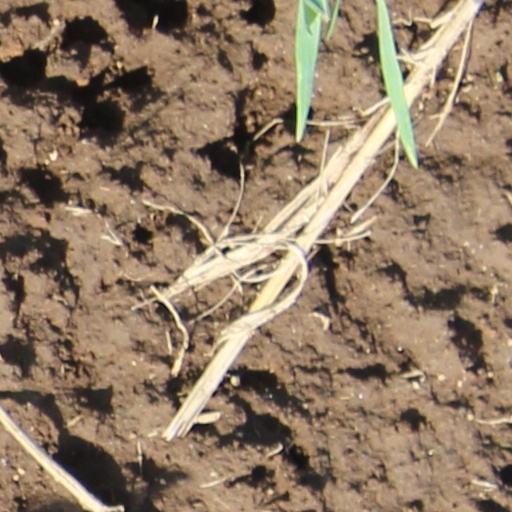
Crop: wheat